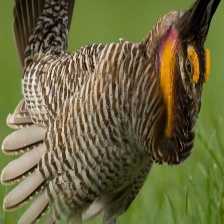
Species: GREATER PRAIRIE CHICKEN
Scientific name: TYMPANUCHUS CUPIDO